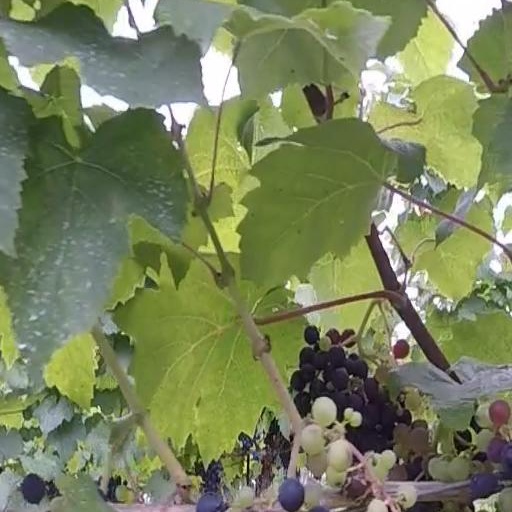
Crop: grape